Strabops

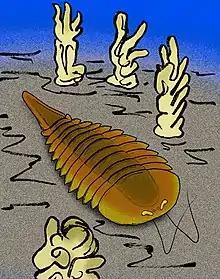
Restoration of "S. thacheri"

As the other strabopids, "Strabops" was a small-sized arthropod, measuring only 11 centimetres (4.3 inches) in length. However, it was the largest of the strabopids, surpassing "Paleomerus" (9.3 cm, 3.7 in) and "Parapaleomerus" (9.2 cm, 3.6 in).